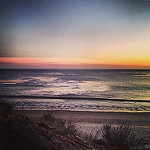
Scene: Outdoor